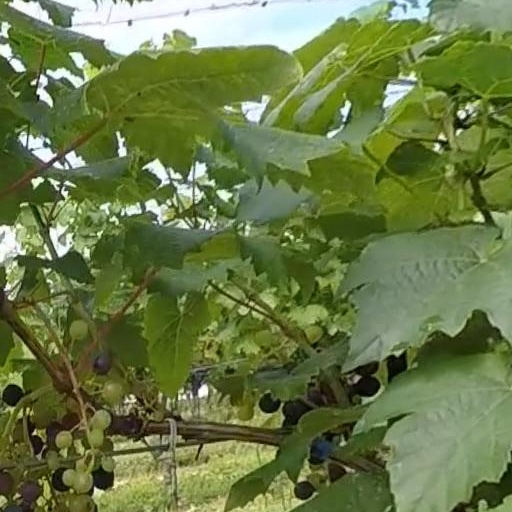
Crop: grape